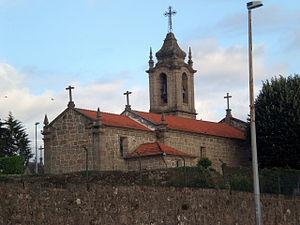
église de Sao Martinho do Campo, Santo_Tirso, Portugal
São Martinho do Campo, est une freguesia du Portugal, rattachée au concelho de Santo Tirso, situé dans le district de Porto et la région Nord.